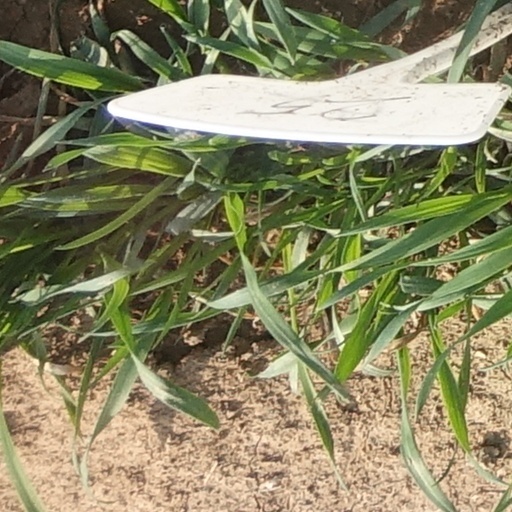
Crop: wheat